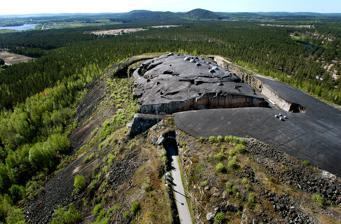
Building: Boden Fortress
Country: Sweden
Year built: 1908
Fortress in Norrbotten County, Sweden Boden Fortress Bodens fästning Boden , Norrbotten in Sweden Rödberget Fort , part of Boden Fortress, seen from the north. The caponier ditch and the armoured turrets are clearly visible. Boden Fortress Coordinates 65°50′N 21°41′E / 65.83°N 21.69°E / 65.83; 21.69 Type Fortress Site information Owner Government of Sweden Controlled by Sweden Open to the public Yes, some parts Site history Built Complete fortress: 1900–1916 Main forts: 1901–1908 Built by Government of Sweden In use 1908–1998 Materials Concrete, stone, steel Battles/wars None Garrison information Garrison Complete fortress: 15,000 men [ note 1 ] Main forts: 2,000 men Boden Fortress ( Swedish : Bodens fästning ) is a modern fortress consisting of several major and minor forts and fortifications surrounding the city of Boden , Norrbotten , in northern Sweden . The fortress was originally intended to stop or delay attacks from the east or coastal assaults, which at the time of construction meant Russian attacks launched from Finland . It was primarily the expansion of the railway network in Norrland , which in turn was a consequence of the rising importance of the northern iron ore fields, that led to the increased strategic value of northern Sweden and the construction of the fortress. Although the main forts were finished in 1908, many of the supporting fortifications were not completed until the start of the First World War . Improvements were also continuously made during, and between, both World Wars . Boden Fortress is made up of five primary self-supporting forts excavated out of the bedrock in five of the mountains surrounding Boden: Degerberget, Mjösjöberget, Gammelängsberget, Södra Åberget and Rödberget. Eight fortified secondary artillery positions were constructed between the forts to give flanking support and to cover areas not in range of the main forts' artillery. In addition, 40 bunkers for infantry, along with dugouts and other fortifications, were built to cover even more terrain. During the Second World War anti-tank gun emplacements and additional bunkers and shelters were built, and tens of kilometres of dragon's teeth were placed around the fortress and the city itself. Owing to the end of the Cold War and the reduction of the threat from the Soviet Union , Boden Fortress became less important to the defence of Sweden, and began to be decommissioned. The last fort of the complex was decommissioned on 31 December 1998, and is now used as a tourist attraction. All five forts as well as some of the supporting structures have been declared historic buildings, to be preserved for the future, by the Swedish government. Background Central and peripheral defence A map of the theoretical Swedish central defence systems discussed and planned in the later part of the 19th century, the three proposed central fortresses marked with stars, and probable Russian directions of attack marked with arrows. Larger cities and towns mentioned in the text are also included. The two dominating theories of how to use fortifications in the operational perspective during the 18th and 19th centuries were the central fortress system ( centrala fästningssystemet ) and the peripheral fortress system ( perifera fästningssystemet ), the latter also called the cordon system. The two systems were also known as central defence and peripheral defence . The peripheral defence theory was based on building smaller fortifications in advance positions to meet the enemy at an early stage, while the central defence theory was meant to weaken the enemy step by step in minor skirmishes and ambushes carried out by forces supplied and supported by central fortresses not located in the front line . In short, one theory advocated many minor fortifications built to directly engage the enemy, while the other advocated only a few major fortifications built not to directly engage the enemy, but to support the troops that engaged the enemy. [ note 2 ] In the beginning of the 19th century the peripheral system—at least in Sweden—was deemed unmodern, due to the extremely long border and coastline of the country, which required a lot of personnel to maintain and support, leading to high costs and a neglect of the more mobile armed forces. The peripheral system was also meant to contain the enemy to a specific area, the coast and borders, but as time went and new tactics were taken into practice, the thin line of fortifications would be easily penetrated by the enemy forces, and when the enemy had advanced through the peripheral line, there would not be enough troops in the hinterland to stop the attacker. The central fortress system was better adjusted to defence in depth , it was not until the enemy attack had reached its culminating point that full counter-attacks would be launched. The central defence had also proven effective in the Seven Years' War —used by Frederick II of Prussia —and in Napoleon's Invasion of Russia —used by the Russians . Carl von Clausewitz , in his military treatise On War , even mentioned Sweden's good conditions for this kind of war of attrition : The fourth principle, the Assistance of the Theatre of War , is naturally an advantage on the side of the defensive. [...] the army on the defensive continues to keep up its connection with everything, that is, it enjoys the support of its fortresses, is not weakened in any way, and is near to its sources of supply. [...] The campaign of 1812 , gives as it were in a magnifying glass a very clear illustration of the effect of the means specified under principles 3 and 4. [...] It is true that with the exception of Sweden there is no country in Europe which is situated like Russia, but the efficient principle is always the same, the only distinction being in the greater or less degree of its strength. Fortification of Sweden Sweden had just lost one third of its population, as Russia had conquered the eastern part and created the Grand Duchy of Finland out of it during the Finnish War in 1808–1809. Shortly after, in 1814, the west flank had been secured by the personal union with Norway , and after the Napoleonic Wars , the former main enemy of Sweden in the south, Denmark , was no longer any threat. The only threat left was Russia, which now stood just across the border in the north, and had possession of the Åland Islands less than 150 km from the Swedish capital Stockholm . The Swedish Navy was considered superior to the Russian in the Gulf of Bothnia , so a seaborne invasion against the coast of Norrland was not likely. And even though the Russians had invaded northern Sweden via Finland in the previous war, the general opinion was that in case of a new war, their main attack would be conducted towards Stockholm and southern Sweden. Johan Peter Lefrén , general , military theorist and secretary of the Swedish Fortification Committee of 1819. This opinion led to the thought of finding a good rear defence area where the Estates and the Swedish government could move if the capital was in danger. This in turn naturally strengthened the central defence theory. The core land ( kärnlandet ) would be the place from where the main part of the field army would conduct its operations, supported by a few fortresses. The area between the two large lakes of Vänern and Vättern was the choice for this core land, with approximately the same border as Skaraborg County . Sweden above the province of Dalarna was not even considered to be included in this strategy. The realisation of the middle Sweden central defence system was finally made 5 February 1819 when King Charles XIV John decided that one main fortress, the central fortress, and two smaller "operational fortresses" were to be built. The central fortress became Karlsborg Fortress at Karlsborg , while the two operational fortresses meant to be located at either end of Vättern never were built due to lack of funds. While Norrland was not supposed to be included in this main central defence strategy, studies on how to defend this major part of the country were still conducted. However, northern Sweden was generally considered of very limited military interest and unsuitable for larger military operations due to the bad state of most of the roads, the large uninhabited areas, the large rivers and the very limited economical gain that the lands provided. The first of these studies, laid down by the Fortification Committee of 1819 ( 1819 års befästningskommitté )—which was largely influenced by the committee's secretary Johan Peter Lefrén —led to nothing more than the opinion that the large rivers up north—especially the Ångerman River —would benefit the defence and that no major fortifications were to be built. In another study from 1824, colonel—and much later Swedish Minister for War — Gustaf Oscar Peyron suggested that it would be better to fortify positions just south of Boden—along the more northern Lule River —for example at Sävast or Avan. However no major changes were made, partially due to the limited military interest, but also because of the large amounts of money that was spent on building Karlsborg Fortress and modernizing other older fortifications in southern Sweden. Railroads speed up planning The location of Boden , and thus Boden Fortress, in an operational perspective, with completed railroad lines by 1895, 1902 and 1914 in different shades of grey. ( Larger version ) It was not until fifteen years later, when yet another committee—the Coastal Fortification Committee of 1839 ( 1839 års kustbefästningskommitté )—studied the defence of Norrland, that the Swedish Armed Forces started to focus a bit more on the northern provinces. This study however mainly presented plans for middle Norrland, and the provinces of Medelpad , Ångermanland and Jämtland . Those provinces had a more significant role as it was there that the main roads of Sweden started to intersect with the road network of Norway , which at the time was allied with Sweden. The road network north of this area consisted of the large coastal road—the only major north–south road—from Haparanda and all the way through Norrland down to Gävle . All the other major roads exclusively ran southeast–northwest—following the run of the large rivers—before ending in wilderness and thus did not provide any route further west into Norway and on to the Atlantic coast. The plans to strengthen Norrland by building a central fortress either on Frösön outside Östersund , or closer to the coast at Borgsjö outside Ånge , once again fell flat due to lack of money and lower priority compared to fortifications in southern Sweden. By the 1860s, the first Swedish railway main lines ( stambanor ) were completed in the southern part of the country, and by 1881 the Northern Main Line had reached Ånge. This, and the opening of the railway line connecting Sundsvall – Östersund – Trondheim (the Central and Meråker Lines ) a year later strengthened the plans for a defensive line in the middlemost provinces of Norrland. At the same time, on the other side of the Bothnian Gulf, the Finnish main railway to Oulu had almost been completed, and would soon be of great use for the Russians to transport military personnel and supplies towards the Swedish border in case of war. [ note 3 ] Combined with the planned Luleå –Boden– Gällivare – Kiruna – Narvik railway stretch (the Iron Ore and Ofoten Lines ), this would pose a great opportunity for the Russians to fulfill their latent wish to seize control of northern Scandinavia and the Atlantic ports on the Norwegian coast. At least according to some officers—both Swedish and Norwegian—which in the second half of the 1880s noticed the increased strategic importance of northern Scandinavia and Lapland as an effect of the construction of the railway lines in the area. This was also noticed by the Riksdag member Johan Erik Nyström from Norrbotten's electoral district who—worried about the railway to Oulu—put forward a motion about strengthening the Upper Norrland defence in 1885. The length of the railway lines started to affect strategic planning, and in some cases military decisions influenced the planning of new railway lines. Axel Rappe , chief of the Swedish General Staff 1882–1892 and 1899–1905, Swedish Minister for War 1892–1899, and the spiritual father of Boden Fortress. Even though the northernmost stretch of the Main Line Through Upper Norrland had long been planned, it was not until 1887 and the victory of the Lantmanna Party 's protectionist wing in that year's election that the financial means—from increased trade tariff income—and the political will allowed the completion of the railway through Överluleå, which Boden was sometimes called. The "slumbering resources and the rapid expansion" in Upper Norrland were two reasons to build a railway to the sparsely populated area; another factor that had a big part in the decision to complete the main line was the government's takeover of the Luleå–Gällivare line, which had previously been in the hands of an English company. The stretch was very lucrative, as it considerably eased the transport of iron ore from the ore fields around Kiruna and Gällivare down to the coast for further transport by boat. Another English company had in the 1860s tried to construct a combination of a railway and a canal—the English Canal —for the stretch, but went bankrupt before their plans were completed. The company contracted for the new railway line experienced similar economic difficulties and the Swedish state decided to buy the nearly completed line to finish it in 1891. The decision to complete the railway through to Boden sparked interest in Norrbotten among the members of the Swedish General Staff, and the chief, Axel Rappe , conducted a survey trip to the region in 1887. His report mentioned the changed strategic options due to the railway lines on both sides of the Gulf and a need for some kind of fortification in Boden, but he also toned down the earlier thoughts on the Russian interest in the Luleå–Narvik line. Rappe's report directly affected the future stretch of the railway line in Norrbotten. His recommendations, largely based on his and the General Staff's military planning, not to build the line along the coast, or build it all the way to the Swedish-Finnish border at Haparanda were later followed. The subsequent report completed in 1890 by the Neutrality Committee of 1888 ( 1888 års neutralitetskommitté )—with Axel Rappe as one of its members—suggested that a credible neutrality required an increased defence of the north-eastern border and proposed a budget of 1.3 million Swedish kronor , corresponding in today's money to around US$11 million (as of 2011), for the construction of permanent fortifications in Boden. Reason and decision Why Boden? Proposal of the Fortification Committee of 1897 [ note 4 ] Fortification Artillery Arty crew Inf crew Degerberget Fort 4×12 cm (4.7 in) haub 4×8 cm (3.1 in) kan 8×6 cm (2.4 in) kan 288 men 45 men Mjösjöberget Fort 4×12 cm kan 2×8 cm kan 205 men 22 men Gammelängsberget Fort 4×12 cm haub 5×8 cm kan 234 men 45 men Södra Åberget Fort 4×12 cm haub 4×8 cm kan 206 men 45 men Rödberget Fort 4×12 cm kan 168 men 22 men Paglaberget Fort 4×12 cm kan 4×6 cm kan 134 men 22 men Leåkersberget Battery 4×6 cm kan 39 men 0 men Fällberget Battery 2×6 cm kan 19 men 0 men Norra Åberget Battery 2×6 cm kan 35 men 0 men Slumpberget Battery 3×8 cm kan 35 men 0 men Paglaberget Batteries 4×6 cm kan 40 men 0 men Avan Fortification 6×8 cm kan 91 men 222 men Svartbyträsket Fortification 6×8 cm kan 92 men 222 men Mobile batteries 12×12 cm haub 12×8 cm kan 264 men 0 men Total 102 pieces 1,868 men 645 men The following year, in 1891, Rappe wrote a memorandum that explained in more detail the budget, which suddenly had risen to 4.5 million kronor, and would finance the construction of two strongholds at Paglaberget and Åberget with a total of six long cannon , ten howitzers and eight quick-firing cannon , all in armoured turrets , along with machine guns and bunkers, barracks and supply depots. The plan included a reserve battalion of 1,000 men, an artillery battalion of 600 men, an engineer company of 120 men, and supply and depot personnel. Axel Rappe's large study on the permanent fortifications of Sweden—a mandate given to him in 1882—was published in 1892 and cemented the view that a central fortress was needed in Boden to support and supply troops gathering between the Lule River and the eastern border, alongside the strengthening of the coastal defences at Stockholm , Gothenburg and Karlskrona . Although Rappe did not completely rule out the possibility of a German or British attack on southern Sweden if the opportunity arose, he felt that Russia was the most realistic threat. There were only two plausible scenarios for war with Russia: either Sweden would become involved in a war between Germany and Russia which would feature southern and central Sweden as the battleground—and Rappe made no attempt to hide which country the General Staff wanted Sweden to side with in that case—or Russia would make a limited attack on Norrbotten to reach northern Norway and the Atlantic, an attack that Rappe earlier said was not very likely. Rappe had played down the strategic importance of the Ofoten and Iron Ore Lines and played up the importance of the main railway line to Boden, which was under discussion at that time, to speed up its completion. The railway to Boden was nearly finished by 1892, negating the need for Rappe to play that political game any longer. A railway line to Boden was of utmost need to be able to bring up troops to Lule River—the main line of defence—and a future fortress there. During the following years a fierce debate raged between the supporters of the army on one side and the navy on the other. The proposed expansion of Swedish fortifications nationwide, which in turn would see less money spent on the fleet, upset many naval proponents, amongst them Wilhelm Dyrssen —later Minister for Defence —and Fredrik von Otter —later Admiral and Prime Minister of Sweden . They argued that the theory of central defence would leave large swathes of Swedish land in the hands of the enemy, and instead suggested smaller fortifications at the border, along with a strengthened navy. The debate was inconclusive and a request for 500,000 kronor to initiate construction of the fortress was not accepted by the government. Instead, they wanted a committee to further investigate all Swedish fortifications and possible new constructions of such. Thus the Fortification Committee of 1897 ( 1897 års fästningskommitté ) was formed. The committee, led by chairman Jesper Crusebjörn , discussed and examined the defence of Norrland thoroughly, and also travelled to Boden where they climbed most of the heights and mountains that were considered for the fortifications. [ note 5 ] The selection of Boden as the most suitable place for the fortification, according to the committee's final report published 25 July 1898, had numerous reasons: The main rail line through Norrland crossed Lule River there. The intersection of the main line and the Luleå – Narvik line was located there. The most important road intersection in Norrbotten was located there. The most suitable river crossing sites over Lule River were located there. The distance to the coast was long enough to prevent a surprise attack by a naval landing force. The topography of the area was suitable for a modern fortress. Final decision A 1903 proposal for how the fort at Röderberget could look. Prominent features include the four armoured turrets for 15 cm howitzers , and the deep caponier ditch around the fort. The report calculated the costs at 8.7 million kronor which corresponds in today's money to around $70 million (as of 2011), spent over a total construction schedule of one four-year period and two three-year periods. The cost was still considerably lower than that of many of the recently built or modernised fortifications on the continent ; Belgium had spent the equivalent of 62 million kronor on the fortified positions of Liège and Namur along the Meuse while Romania had spent 63 million kronor to strengthen the defence of Bucharest and 16 million kronor on fortifications along the Siret . In 1899, Rappe proposed to the Riksdag —in line with the plans of the Fortification Committee—that construction of already existing fortificatory works in Sweden would commence, while the question on Boden would be postponed to the next year. The plan gained support from the first chamber but not from the second chamber, but when put to a joint vote of both chambers, the proposition passed. Even though the result did not really mean anything concrete for the possible construction in Boden, it was considered a great success for that question as well. During the last years of the century, the Riksdag's general attitude towards the army became more positive, most likely due to the increased Russification of Finland , increased tension in the Union between Sweden and Norway , and rumors that the Russian sawfilers that worked in Sweden also worked for the Okhrana , the secret Russian police. Erik Gustaf Boström , Prime Minister of Sweden at the time of the decision to construct the fortress. Despite this progress, Axel Rappe left as Minister for War in 1899, due to setbacks on other issues. He was replaced by Jesper Crusebjörn, who inherited the Boden fortification project. Crusebjörn followed in the footsteps of Rappe—described as "the spiritual father of Boden Fortress" thanks to his efforts—as he proposed, in accordance with the committee's plan, that the Riksdag should allocate an initial sum of 560,000 kronor which would be used to initiate construction of Boden Fortress. [ note 6 ] Crusebjörn also maintained the belief of his predecessor, and of the committee in which he was chairman, that Boden Fortress when completed should act as the operational base for all troops attached for the defence of Norrbotten, that it should serve as a supply fortress for troops stationed between it and the front line, and that it also should serve as a blocking fortress in case of a Russian surprise attack. The 1897 committee also had set the goal to have Boden Fortress in a finished state when the Haparanda Line found its way through to the border against Finland. The result of the votes—held 7 May 1900, a date which can be seen as the birth of the fortress—in the first and second chambers were the same as the previous year. The first chamber was overwhelmingly for the proposal with the result 108–16, but the proponents feared a defeat in the second chamber. During the debate both the Prime Minister of Sweden Erik Gustaf Boström and Jesper Crusebjörn threatened to resign from their posts if the proposal was not accepted, to exert pressure on the second chamber. Boström expressed the following that day: Jesper Crusebjörn , Minister for War and the driving force behind the decision to construct Boden Fortress. For believe me gentlemen, I consider this question so important that in the same moment I get the definite answer that it is not embraced by the Swedish Riksdag, I will no longer stay in this place. Even after this, the second chamber voted against the proposal, with a vote count of 73–130. Neither Boström nor Crusebjörn resigned, since after further discussion and voting it was decided that the matter should be settled by a joint vote. The first chamber voted in favor, 125–14, while the second chamber voted against, 87–135, with a total outcome of 212–149 in favour of constructing Boden Fortress and allocating the funds needed to start construction. Funding for the purchase of the land that the fortifications were to be built on had largely been provided several years in advance by two voluntary organisations. The Organisation for the Fortified Defence of Upper Norrland ( Föreningen för Övre Norrlands fasta försvar ) and the Swedish Women's Organisation ( Svenska Qvinnoföreningen ) had collected 71,000 kronor out of the 131,000 kronor needed for land purchase. Construction Initial work Workers on break from their blasting duties during construction of one of the forts. The main inspiration for the design—in which the forts are blasted into the mountains rather than constructed on top of them—came from Vaberget Fortress near Karlsborg Fortress . Vaberget Fortress was built in the 1890s and its southern fort was the first fort in the world that fully used the protection provided by the bedrock itself by having all of its functions embedded in the mountain. Vaberget Fortress served as a prototype for Boden Fortress and many more future fortifications in Sweden, including the late 20th century fixed army and coastal artillery batteries that gave the Swedish Fortifications Agency world renown. Preparatory work was started in 1900 and consisted of a diverse number of tasks, ranging from purchase of beds for the construction workers, construction of a new loading site for the railway, building roads to the various construction sites and clearing the land of those sites. The plan for the Fortifications at Boden ( Befästningarna vid Boden )—which was the term used until the First World War when the present name Boden Fortress came into widespread use —was largely based on the proposal laid forward by the Fortification Committee of 1897, with only minor modifications. A view down a ditch at one of the forts. Equipment used during the construction can be seen. The picture below is a closeup of what is located at the far end of this ditch. Even before any construction work had started the cost of the forts had been estimated to exceed the previous calculations by fifty percent. In December 1901, only few months after the first blasting work that had been done at Gammelängsberget in July 1901, the cost for the four forts northeast of the river was expected to be sixty-five percent more expensive than the initial calculation. The blueprints of the forts at Degerberget, Gammelängsberget and Södra Åberget were the first to be confirmed, which happened on 11 May 1901. The fort at Mjösjöberget followed suit on 3 April 1902 and the last fort to get a confirmed blueprint was the fort at Rödberget, on 19 May 1903. The last proposed fort, at Paglaberget, was deleted from the plans in 1906—along with the batteries at Fällberget and Slumpberget as well as the fortifications at Avan and Svartbyträsket—before any work on the fort had started, due to the proposal of the new Fortification Committee of 1905, which was formed following the reports of the large rise in costs. On 9 February 1906, the current Minister for War Lars Tingsten calculated the total cost to end at 19,220,000 kronor, more than twice the cost reported by the 1897 committee. All work on the large masses of bedrock was conducted by hand, without any help of powered machines, as the first power station in Boden was not constructed until almost ten years later in 1909. The first work that was done at the site was to create a large ditch , 9–12 metres (30–39 ft) wide and with a depth of 6 metres (20 ft) or more, that would surround the core of the fort. Creating patrol trenches and placements for the turrets on the top of the forts was also work done early on. The teams of workers would first bore down in the bedrock using pinch bars and sledgehammers, then use black powder to blast the rock into manageable pieces which could be transported away from the site, using wheelbarrows, horse-drawn carriages and in some cases Decauville railways. When the ditch, or parts of it, had been completed, work started on the inner part of the fort by boring horizontally from the bottom of the ditch into the mountain itself. This work was a lot harder—the cost for each cubic metre of blasted tunnel was five times the cost of a cubic metre of blasted ditch—both due to the confined space in the tunnels and the risk of damaging the bedrock. The use of black powder instead of dynamite reduced the risk of bedrock damage, but it also increased the time needed to complete the tunnels. All in all, the amount of bedrock bored, blasted, loaded and transported away from the forts has been estimated to be around 300,000 cubic metres (11,000,000 cu ft). [ note 7 ] Finishing touches One of the counterscarp galleries at Rödberget Fort. 57 mm caponier cannon ( kaponjärkanoner ) and machine guns were stationed behind the green armoured hatches, ready to fire at any intruder in the ditch. When the ditches and tunnels were finished, concrete works started, including flooring, construction of joist systems in forts with second floors, staircases, partition walls and counterscarp galleries. Water wells were bored to a depth of up to 200 metres (660 ft) to guarantee water supply, since the forts were supposed to be self-supporting. However, the most demanding part of the project was the construction, transport and installation of the armoured turrets and the armament itself. Two companies had been previously contracted for the construction of other fortifications in Sweden, Swedish AB Bofors-Gullspång and French Compagnie des Forges de Châtillon , offers from both companies existed already in 1901, but it was not until after tests conducted in December 1902 that the Swedish company was contracted and given royal approval on 26 May 1903. The order was for the 8.4 cm (3.3 in) and 12 cm (4.7 in) pieces that was to be mounted on the first three forts. The following two forts at Rödberget and Mjösjöberget were to have 15 cm (5.9 in) pieces, an order Bofors would get as well, but due to the time factor a few of those were actually delivered by the French company. Horses and sleighs were used to transport the turrets to their final destinations. The cost of a single armoured turret for a 12 cm piece was almost 100,000 kronor—around $800,000 (as of 2011) in today's money —and it could weigh as much as 100 tonnes (220,000 lb). It was delivered in parts to simplify transport, but the heaviest part still had a weight of 26 tonnes (57,000 lb). The parts were delivered by rail up to Boden and unloaded with the help of gantry cranes . As the roads of the time could not handle the weight during summer, transport had to wait until winter when the frost had hardened the ground. The turret parts were lifted onto sleighs drawn by 16–30 horses depending on the situation. The toughest stretch, up the mountain, was handled with the help of block and tackle , the ditch was crossed on temporarily built sturdy wooden bridges and the mounting of the turret was finished with cranes. A major part of the mounts for the turrets were completed by the end of 1905, despite the harsh winter working conditions, with temperatures falling below −40 °C (−40 °F) at times. The peak workforce amounted to around 900 men, [ note 8 ] but their numbers fluctuated, with the lowest number of active workers during the winter months. The first artillery test firing was conducted on 15 January 1907 when the guns at Gammelängsberget fired their first rounds, and all five forts "were in a defensible state" by 1908. Other fortification works One of many concrete bunkers built all around Boden, this one is located on the west slope of Rödberget. Only a short part of the so-called "sausage" and some of its rifle loopholes can be seen here, this particular bunker is about 50 metres (160 ft) long in total. Apart from the forts, the garrison itself was heavily expanded during the initial construction years and became the largest garrison in Sweden, taking an exceptional position in Swedish military history of the 20th century; even at the start of the 21st century, Boden was the largest garrison city in the Swedish Army . Still, no other fortifications than the forts themselves were finished by 1908, and work now started to fill the holes in between them. It was realised that prepared positions were needed for the mobile batteries, and apart from those, three larger battery positions (sometimes called fästen , strongholds) were also constructed at Leåkersberget, Norra Åberget and Svedjeberget. These works were started in 1911 and were finished during the First World War. The last of the three strongholds was positioned in the mountain itself with embrasures in the mountain side, [ note 9 ] and Leåkersberget had parts of the battery position inside the mountain, but the gun emplacements outside—the other positions were concrete fortifications above the ground, some inside a bunker and others behind a parapet . Boden Fortress Radio Bunker , just south of Degerberget Fort , was used for the first radio broadcast in Swedish history. The main fortifications for infantry consisted of 44 concrete bunkers, 23 dugouts and 26 fortified observation posts. The concrete bunkers ( infanteriskansar , redoubts) were long and narrow. The longest, Abramsskansen, was 155 metres (509 ft) long and had room for 160 men and four machine guns, but most had room for less than 80 men—usually a rifle platoon reinforced with a machine gun section and an anti-tank section. Due to their length, their curved shapes following the mountain sides, and other characteristics, the bunkers were popularly referred to as "sausages" ( korvar ). The construction of these started in 1911. Many officers still considered the fortress to have inadequate and too few fortifications for the infantry, and one officer compared the fortress to "a shoe, which is too large for the foot." One million kronor was allocated in 1915 to fix that problem, and many minor fortifications were built during the First World War. The Balloon Hangar in 2011. A wooden building, it was finished in 1914 and is the only one of its kind in Sweden. Blockhouses were also built by the railway bridge at Trångforsen and the road bridge Hedenbron (built from 1911 to 1912), located just 1.5 kilometres (0.93 mi) southeast of the Trångforsen bridge. The later was built to accommodate easier access to Rödberget Fort and the military training area on the southwestern shore of Lule River and was at the time of completion the longest single span road bridge in Sweden. The first balloon of the garrison, used for artillery observation and reconnaissance , seen during an exercise in 1914. Both internal and external communication systems as well as means of reconnaissance were needed, both directed by the commandant located in the headquarters building. The building—finished in 1910—had three floors, the upper two functioned as home and workplace for the commandant and the chief of staff, while the ground floor had extra thick walls and functioned as the command post for the fortress. A large field telephone network was built, connecting all forts with the headquarters. Liaison with higher commands was at first maintained by regular post, telegraph and telephone. The fortress' radio station was finished by 1914, originally for the Swedish Navy , and was located south of Degerberget on a bog now known as the "Radio Mire" ( Radiomyren ). The first Swedish radio broadcasts were sent from this building. The fortress also had homing pigeons for sending messages . At the end of the Second World War, around 280 such pigeons were stationed in Boden. The pigeons were part of the balloon department whose main task was to operate the balloon of the garrison. For this, the Balloon Hangar with inner measurements of 35×10×10 metres (115×33×33 ft) was built near the radio station. More than fifty men were attached to the department, of whom two could follow the balloon up to its maximum height of 1,000 metres (3,300 ft), limited by the length of the wire connecting it to the ground. The hydrogen-filled balloon itself was of German make and measured 27 metres (89 ft) in length, had a diameter of around 7 metres (23 ft) and a total volume of 750 cubic metres (26,000 cu ft). In operation Two World Wars Soldiers as seen during the early interwar period . From left to right; general staff captain and infantry lieutenant in battledress , infantry major in dress uniform , cavalry private in winter uniform, artillery and infantry private in battledress. Most parts of the fortress were finished during the First World War , and many minor works were started and completed during the course of the war. Even though Sweden remained neutral during the First and Second World War , the start and outcome of both had large impact on the fortress. Finland 's independence during the First World War created a buffer state between Sweden and Imperial Russia's successor state, the Soviet Union , which radically changed the strategic value of northern Sweden, put the usefulness of Boden Fortress into question. Only the most basic needs were satisfied during the interwar period ; even apparent needs—based on the experiences from the war—such as better air defence and fortifications to halt or temporarily impede attacks by armoured forces were neglected. Thanks to local commanders, construction of new fortifications and improvements to already existing ones were done with the help of garrisoned troops. Engineer companies built new shelters and trenches as training, and the telephone network was improved and completed by the garrisoned telegraph company. This cut the cost drastically as the only expenditure was the needed material. King Gustaf V put his autograph on one of the ditch walls of Rödberget Fort on 16 July 1921. Only a few necessary projects were funded, including an underground headquarters bunker, improvement of the garrison hospital and new training areas. It was not until the increased tension in Europe following Adolf Hitler 's rise to power , Benito Mussolini 's March on Rome and the outbreak of the Spanish Civil War that focus once again was put on military readiness and prepared fortifications. Improvements were made to fortifications in many parts of Sweden during the last years of the 1930s following the German annexation of Austria and occupation of Czechoslovakia . In Boden, this included building underground storage rooms for ammunition and food, replenishing already existing stocks, increasing protection for other important supply functions—such as the waterworks—as well as further military planning and also preparations for destruction of—for an advancing enemy—important bridges and roads. A line of dragon's teeth made of stone in the distance, about one kilometre west of Rödberget Fort. These stones, placed there during the Second World War formed the southwesternmost line of defence of Boden Fortress. When the Second World War broke out, only limited resources were allotted to the defence of Northern Sweden, but following the Soviet attack on Finland a few months later and the German Operation Weserübung against Norway and Denmark the next year, major work on improving and extending the defensive lines was commenced. Bunkers, bomb shelters, gun emplacements—particularly for anti-tank guns—were built by the units that had been mobilised and stationed in the vicinity of Boden. The Finnish experiences gained from meeting superior armoured forces during the Winter War were adopted in Sweden, and triple rows of large stones or blocks of reinforced concrete, dragon's teeth , soon formed a continuous line—defended by anti-tank guns in concrete bunkers and machine-gun nests—around the fortress and city. As the war continued and advances in most fields of warfare were made, Boden Fortress was continually improved to meet new or increased threats such as air, armoured or gas attacks. The command, supply and intelligence services were improved as well. As Sweden has remained neutral since 1816, Boden Fortress was never put to the test. Nonetheless, there are a few indications on how Boden, the garrison, the fortress and its crew would have come through a wartime attack. Already in 1904, Lars Tingsten—commander of Norrbotten Regiment , later Minister for War and first commander of Boden Fortress—expressed worries over the low number of soldiers that were planned to garrison the town. The 1892 army war plans had two infantry battalions stationed in the area, and allowed for three or four more to be transferred there, while Tingsten reported that the battalions should number at least 24 and perhaps even 33. The lack of personnel, and even more the lack of organisation, was shown when the fortress was tested against a coup de main during a military exercise in April 1913. Led by its commander Bror Munck , the cavalry regiment Crown Prince's Hussar Regiment managed to seize control of the railway station, the railway bridge, the ordnance depot, the electric works and the waterworks in the matter of a day. When the unit reached the headquarters building, Tingsten, now commandant of the fortress, saw his earlier worries come true. Despite this, the wartime infantry garrison was no more than four battalions in 1937. But as the Second World War came to its end, the fortress had been given a new role. From 1943 on it was no longer meant to stand on its own against a besieging enemy, and instead became only one piece in a larger network of fortifications. The wartime strength was never more than 12,000–13,000 men, while calculations talked about at least 25,000 men, up to 40,000 men, were needed to withstand a siege. Espionage The Russian sawfiler Peter Alexandrovich Boboshkin from Nizhny Novgorod Governorate travelled through northern Sweden, from Kiruna to Hudiksvall in the spring of 1910, and passed through Boden . When this picture was taken in March that year (location unknown), he had placed his filing machine on military territory. Strict secrecy surrounded the fortress for a very long time, and there were several attempts made by foreign powers to gain knowledge of various kinds of information. One early possible attempt at espionage were the Russian sawfilers who travelled through Sweden, mostly in Norrland during the last years of the 19th century and the years leading up to World War I . A large part of the Swedish population believed that the sawfilers, no more than 300 in total in Sweden, were spies hired by the Okhrana , the Russian secret police. Some sources are of the belief that the sawfilers were never sent out on specific missions but instead acted as unknowing spies, only having contact with the Okhrana who interrogated them regarding their experiences when they returned to Russia. Other sources claim that at least some of the sawfilers that the Okhrana found most useful were educated in the art of espionage, and were in fact given specific missions, as well as being paid 300 rouble per season for their work. Another form of this kind of legal espionage is believed to have been conducted by the German Wandervogel movement during the late interwar period. The first known attempt of purposeful espionage against the fortress was conducted in 1913–14. A former lieutenant in the Danish coastal artillery , A. B. Fredrikssen, was enlisted in Copenhagen by the Russian military attaché in Stockholm , colonel Assanovitch. Fredrikssen was sent to Boden with the task to explore the fortress and its surroundings. He and his wife stayed at a boarding house in the city, and had regular correspondence with his employer who stayed in Copenhagen. It was also the correspondence that exposed the attempt, which was not very successful in terms of information gained by the Russians. They had better luck in late 1914 with two brothers named Hiukka, who both served with one of the artillery regiments in Boden, Norrland Artillery Regiment . They were discovered due to their extravagant living, and it was found out that one of the brothers—despite his employment in the army—had Finnish-Russian citizenship. They had provided intelligence to Russia, but the full extent of the affair was never disclosed. A minor case of German espionage was exposed during the Second World War. The first permanently stationed German officer in Luleå, a Hauptmann Schultz, was caught photographing parts of the fortifications and was deported. It is probable that his espionage was not ordered from any higher command but was an act on own initiative. [ note 10 ] Two extensive espionage cases in Sweden during the Cold War involved Boden Fortress, both exposed in 1951. The Enbom case involved Fritiof Enbom , a former worker at the Swedish State Railways in Boden, and later the local editor for the communist newspaper Norrskensflamman . He was exposed by his own careless talk—often under the influence of alcohol—to the owners of the house in Stockholm where he had lodged since he moved there from Boden. The family told the Swedish Security Service after the Christmas holidays of 1951, and Enbom was arrested on 16 February 1952. During interrogation, he confessed that he—from February 1943 to April 1951—had met with Soviet employers around 25 times. Enbom had provided a large variety of intelligence, most of it from public sources, but also secrets, of which the armament of one of the forts in the fortress was one of the pieces of information that concerned Boden Fortress and nearby fortifications. He was sentenced to lifetime hard labour , but was released after ten years. The other case involved Ernst Hilding Andersson , who was arrested on 21 September 1951. He had carried out seven missions for the Soviets and had provided them primarily with information regarding the Swedish Navy , but also information on the fortifications along the Norrland coast, and an initiated report about Boden Fortress and the air force unit located in Boden and Luleå, Norrbotten Air Base Corps . Andersson was, like Fritjof Enbom, sentenced to hard labour for life. End and aftermath Cold War and decommission Two of four armoured turrets for the 12 cm cannon (replacing the 15 cm howitzers in 1976) on top of Rödberget Fort. The fortress was gradually modernised in the decades following the Second World War, including newer main artillery for some of the forts and newer secondary artillery for all forts as well as other improvements. But the development of new weapons and the evolution of warfare during the Cold War gradually decreased the importance of the fortifications. Weapons such as cruise missiles and smart bombs made large static fortifications such as Boden Fortress obsolete when they demonstrated their worth during the Gulf War in 1991. Mjösjöberget Fort had been decommissioned and removed from the wartime organisation twelve years earlier in 1979, [ note 11 ] and less than ten years after the Gulf War and the collapse of the Soviet Union , the four other forts followed suit. The last shot was fired from Rödberget on 14:11 local time on 31 December 1997, and exactly one year later, on 31 December 1998, that last fort was decommissioned after 90 years in service. All five forts and three battery positions—Leåkersberget, Norra Åberget and Södra Slumpberget—were declared historic buildings in the summer of 1998 and are to be preserved for the future. The balloon hangar, the only of its kind in Sweden, was declared a historic building three years later in 2001. Two forts, Rödberget and Södra Åberget, are held in operation, and the former is used as a tourist attraction with guided tours, and there is also a possibility for companies to hold smaller conferences inside the fort. Over 10,000 visitors were expected to visit Rödberget Fort in 2002, averaging 300 a day during the summer. Boden Fortress is also still one of the salute batteries of Sweden, which fire a 21-gun salute at special occasions such as the National holiday of Sweden and birthdays of some members of the Swedish Royal Family . The fortress was made a salute battery on 2 June 1931, but since the forts have been decommissioned, the salute is now fired with four cannon located at Kvarnängen in central Boden. Myths and impact Looking southwest from Rödberget Fort, silhouettes of the SSAB steelworks and other industries in Luleå some 30 km (19 mi) away can be seen. Due to the strict security surrounding the garrison, many rumours circulated during the fortress' lifetime. Some were later dismissed as myths or as disinformation, but others were confirmed. One common rumour was that the artillery of the main forts had a range of fire that made it possible to shoot at the important Luleå harbour more than 40 kilometres (25 mi) away, but in reality, the maximum range of the farthest shooting pieces was less than half of that. Another widespread myth was that all the forts were connected to each other with a complex system of tunnels beneath the city. However, one has been confirmed, that the forts were used as storage for a large part of the Swedish gold reserve . Around a third of the total Swedish gold holdings of 280 tonnes (9,000,000 ozt) was kept in Degerberget Fort from 1941—transported there disguised as boxes of ammunition—until the last ingots were brought from the fort by six armoured cars in 1982 as the fort no longer was to have around-the-clock surveillance. The total construction cost of Boden Fortress—somewhere around 20 million kronor at the time—would correspond to almost 1 billion kronor (as of 2011) according to the consumer price index which the government agency Statistics Sweden uses. Despite this, the cost has been claimed to correspond to 4 billion kronor of today, and it has also been claimed that the project was more expensive than the JAS 39 Gripen project, which cost 106 billion kronor in total, each aircraft costing between 300 and 500 million kronor depending on what to include in the calculation. No matter what the actual cost was, opinions on Boden Fortress differ markedly, from being called a boastful project and the "JAS project of the turn of the century" to one of the reasons that kept Sweden out of two World Wars. The fortress also had a psychological aspect, in that its mere existence kept a firm grip of peoples' minds—essentially functioning as a morale booster—during times when Sweden was in the shadow of war. Forts Degerberget Map of the location of the individual fortifications and batteries, railroad lines, and the size of Boden in 1901 (black) and 1940 (dark grey). ( Larger version ) Degerberget Fort ( Degerbergsfortet ) was planned and constructed on Degerberget Mountain, north of Boden and west of the lake Buddbyträsket, between 1900 and 1908. It was the only fort in the northern fort group as defined in the 1914 defensive plans for Boden Fortress. The main artillery consisted of four 12 cm (4.7 in) kanon m/99, backed up by another four 8.4 cm (3.3 in) kanon m/94-04 which were replaced by 8.4 cm kanon m/47 in the early 1950s. Surrounded by a caponier ditch on all sides, the fort area also features one observation post, two searchlight sites and two larger bunkers. Part of the Swedish gold reserve was kept here from 1941 to 1982. Degerberget Fort was decommissioned in 1992 together with Gammelängsberget Fort. Mjösjöberget Mjösjöberget Fort ( Mjösjöfortet ) was planned and constructed between 1900 and 1908. A part of the eastern fort group together with Gammelängsberget Fort, it was situated on Mjösjöberget Mountain to the east of Boden. As Rödberget Fort it was fitted with the 15 cm (5.9 in) fästningshaubits m/06 as main artillery, together with the standard secondary 8.4 cm cannon and tertiary 57 mm (2.2 in) caponier cannon. Since Rödberget Fort was refitted with new main artillery in the 1970s, Mjösjöberget Fort is the only to still feature 15 cm main artillery as it was decommissioned in 1979, some 20 years earlier than the other forts. Like the other two forts northeast of Boden, it is surrounded on all sides by a ditch. The fort also has a large bunker and two searchlight sites close by. Gammelängsberget Planned and constructed between 1900 and 1908, Gammelängsberget Fort ( Gammelängsfortet ) situated on Gammelängsberget Mountain east of Boden was the first of the five forts to be finished and the first to fire any guns when a test firing was conducted in 1907. It was part of the eastern fort group—together with the close by Mjösjöberget Fort—in the 1914 defensive plans. Just as on the other forts, the original secondary guns, 8.4 cm kanon m/94-04, were replaced by 8.4 cm kanon m/47 between 1950 and 1952. The main artillery, 12 cm kanon m/99, and the caponier artillery, 57 mm kaponjärkanon m/07, served with the fort until it was closed down in 1992. Gammelängsberget Fort is surrounded by a caponier ditch on all sides, and a large concrete bunker is located in proximity of the fort. Södra Åberget Forts and selected batteries in 1928 [ note 12 ] Fortification Artillery Arty crew Inf crew Degerberget Fort 4×12 cm (4.7 in) kan m/99 4×8.4 cm (3.3 in) kan m/94-04 8×57 mm (2.2 in) kapkan m/95 251 men 161 men Mjösjöberget Fort 4×15 cm (5.9 in) fsthaub m/06 4×8.4 cm kan m/94-04 8×57 mm kapkan m/07 233 men 161 men Gammelängsberget Fort 4×12 cm kan m/99 4×8.4 cm kan m/94-04 8×57 mm kapkan m/07 255 men 161 men Södra Åberget Fort 4×12 cm kan m/99 4×8.4 cm kan m/94-04 4×57 mm kapkan m/07 242 men 161 men Rödberget Fort 4×15 cm fsthaub m/06 4×8.4 cm kan m/94-04 8×57 mm kapkan m/07 250 men 161 men Leåkersberget Battery 10×8.4 cm kan m/94 66 men 161 men Norra Åberget Battery 4×8.4 cm kan m/94 27 men 0 men Svedjeberget Battery 4×8.4 cm kan m/94 25 men 0 men The only fort not to feature four distinct sides, Södra Åberget Fort ( Södra Åbergsfortet ) instead features the triangular design that was originally planned for all the forts, and the southwestern side is formed by the mountain scarp rather than a caponier ditch. The fort—planned and constructed on Södra Åberget Mountain south of Boden between 1902 and 1908—was together with Rödberget Fort part of the southern fort group. Södra Åberget Fort had the standard armament in the form of 12 cm kanon m/99, 8.4 cm kanon m/94-04 and 57 mm kaponjärkanon m/07. The 8.4 cm artillery was modernised between 1950 and 1952. Just like the neighbour Rödberget Fort on the other side of Lule River, Södra Åberget Fort has four bunkers, two observation posts and two searchlight sites in its surroundings. Rödberget Perhaps the best known of the five forts, Rödberget Fort ( Rödbergsfortet ), situated on Rödberget Mountain southwest of Boden, was the last in line for construction, which started in 1903. The fort was finished in 1908 and originally featured four 15 cm fästningshaubits m/06 which in 1976 were replaced by four 12 cm kanon m/24 taken from scrapped Swedish Navy destroyers . [ note 13 ] At the same time, another two 12 cm cannon were fitted on a newly constructed small satellite fortification to the north of the fort. Rödberget Fort was part of the southern fort group together with Södra Åberget Fort on the other side of Lule River. These two forts—unlike the other forts—do not have a caponier ditch on all sides, as the western side of Rödberget Fort is protected by the natural scarp of the mountain. The surroundings feature four large bunkers, two observation posts and two searchlight sites. Today, Rödberget Fort is the only larger fortification of Boden Fortress that is open to the public. Commandants During the first years in existence, the position was simply titled Commandant in Boden ( Kommendant i Boden ), but from 1928 on, the officer in charge was Commandant in Boden Fortress ( Kommendant i Bodens fästning ), and later on had additional commands connected to the position: Name From To Notes Commandant in Boden Constantin Fallenius 1907-01-01 1907-06-04 Acting 1907-06-05 1908-07-31 Acting for Lars Tingsten Lars Tingsten 1908-08-01 1913-06-04 Per Bergenzaun 1913-06-05 1918-01-20 Curt Rappe 1918-01-21 1927-12-31 Commandant in Boden Fortress Oscar Nygren 1928-01-01 1930-04-22 Pontus Reuterswärd 1930-05-30 1933-08-28 Gustaf Lagerfelt 1933-08-29 1937-09-30 Folke Högberg 1937-10-01 1940-09-30 Helmer Bratt 1940-10-01 1942-09-30 Gustaf Dyrssen 1942-10-01 1944-03-31 1944-04-01 1945-09-30 Acting for Ivar Backlund Gustaf Ehrenborg 1945-10-01 1946-03-31 Acting for Ivar Backlund Commandant in Boden Fortress Deputy commander VI. Military Area Commander Boden/Luleå Defence Area Sven Erik Allstrin 1946-04-01 1947-03-31 Commandant in Boden Fortress Deputy commander VI. Military Area Commander Boden Defence Area Fernando Odenrick 1947-04-01 1951-03-31 Hilding Kring 1951-04-01 1955-10-31 Commandant in Boden Fortress Commander Boden Defence Area Stig Harry Gerlach 1951-11-01 1955-03-31 Gösta Sahlén 1955-04-01 1958-03-31 Carl-Gustav Linnell 1958-04-01 1961-09-30 Seth Andrae 1961-11-01 1963-03-31 John Alstermark 1963-04-01 1966-09-30 Gustaf Lodin 1966-10-01 1971-03-31 Sven Skeppstedt 1971-04-01 1975-06-30 Commandant in Boden Fortress Commander Boden Garrison Commander Boden Artillery Regiment and Defence Area Sven Skeppstedt 1975-07-01 1980-03-31 Reinhold Lahti 1980-04-01 1983-03-31 Thure Wadenholt 1983-04-01 1992-12-31 Göran Honkamaa 1993-01-01 1994-06-30 Commandant in Boden Fortress Commander Boden Garrison Commander Boden Defence Area Göran Honkamaa 1994-07-01 1998-06-30 Commandant in Boden Fortress Commander Boden Garrison Commander Norrbotten Defence Area Göran Honkamaa 1998-07-01 1999-09-30 Ulf Nordlander 1999-10-01 2000-06-30 In media Boden Fortress is mentioned in Tage Danielsson 's Sagan om Karl-Bertil Jonssons julafton ; the story was made into a short film in 1975 and has been shown on Sveriges Television every Christmas Eve since that year. Karl-Bertil Jonsson, the young boy of the story, works extra at the post office where he steals Christmas gifts addressed to rich people and instead gives them to the poor, Robin Hood -style. One of all the gifts he steals is a matchstick picture ( tändstickstavla ) of the fortress. When telling the intended receiver of the gift, senior administrative officer H. K. Bergdahl, what he had done Bergdahl answers "Thank you, my lad, for saving us from Boden Fortress!" The fortress also plays a part in Operation Garbo , a three-volume novel written by Harry Winter, a pseudonym for an undisclosed number of people. The techno-thriller novel is about a Soviet invasion of Sweden, and while Boden Fortress is not a main part of the story, one chapter in the first volume briefly mentions Södra Åberget Fort, and two chapters in the second volume are devoted to events at and around the forts, Södra Åberget and Mjösjöberget Forts are mentioned by name while Rödberget Fort is described more in detail. A 30-minute episode of the Swedish public broadcaster SVT 's series Hemliga svenska rum ("Secret Swedish spaces") covered Boden Fortress and its secrets, lesser known facts and myths. The programme brought up the use of Degerberget Fort as storage for the gold reserve and other pieces of information from 100 years of Swedish military history about "one of Sweden's most peculiar and perhaps mightiest constructions". Notes